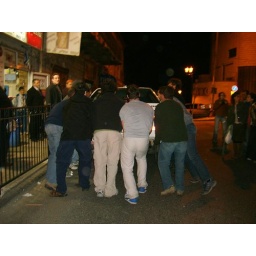
Our boys lifting a car in Tzfat 1